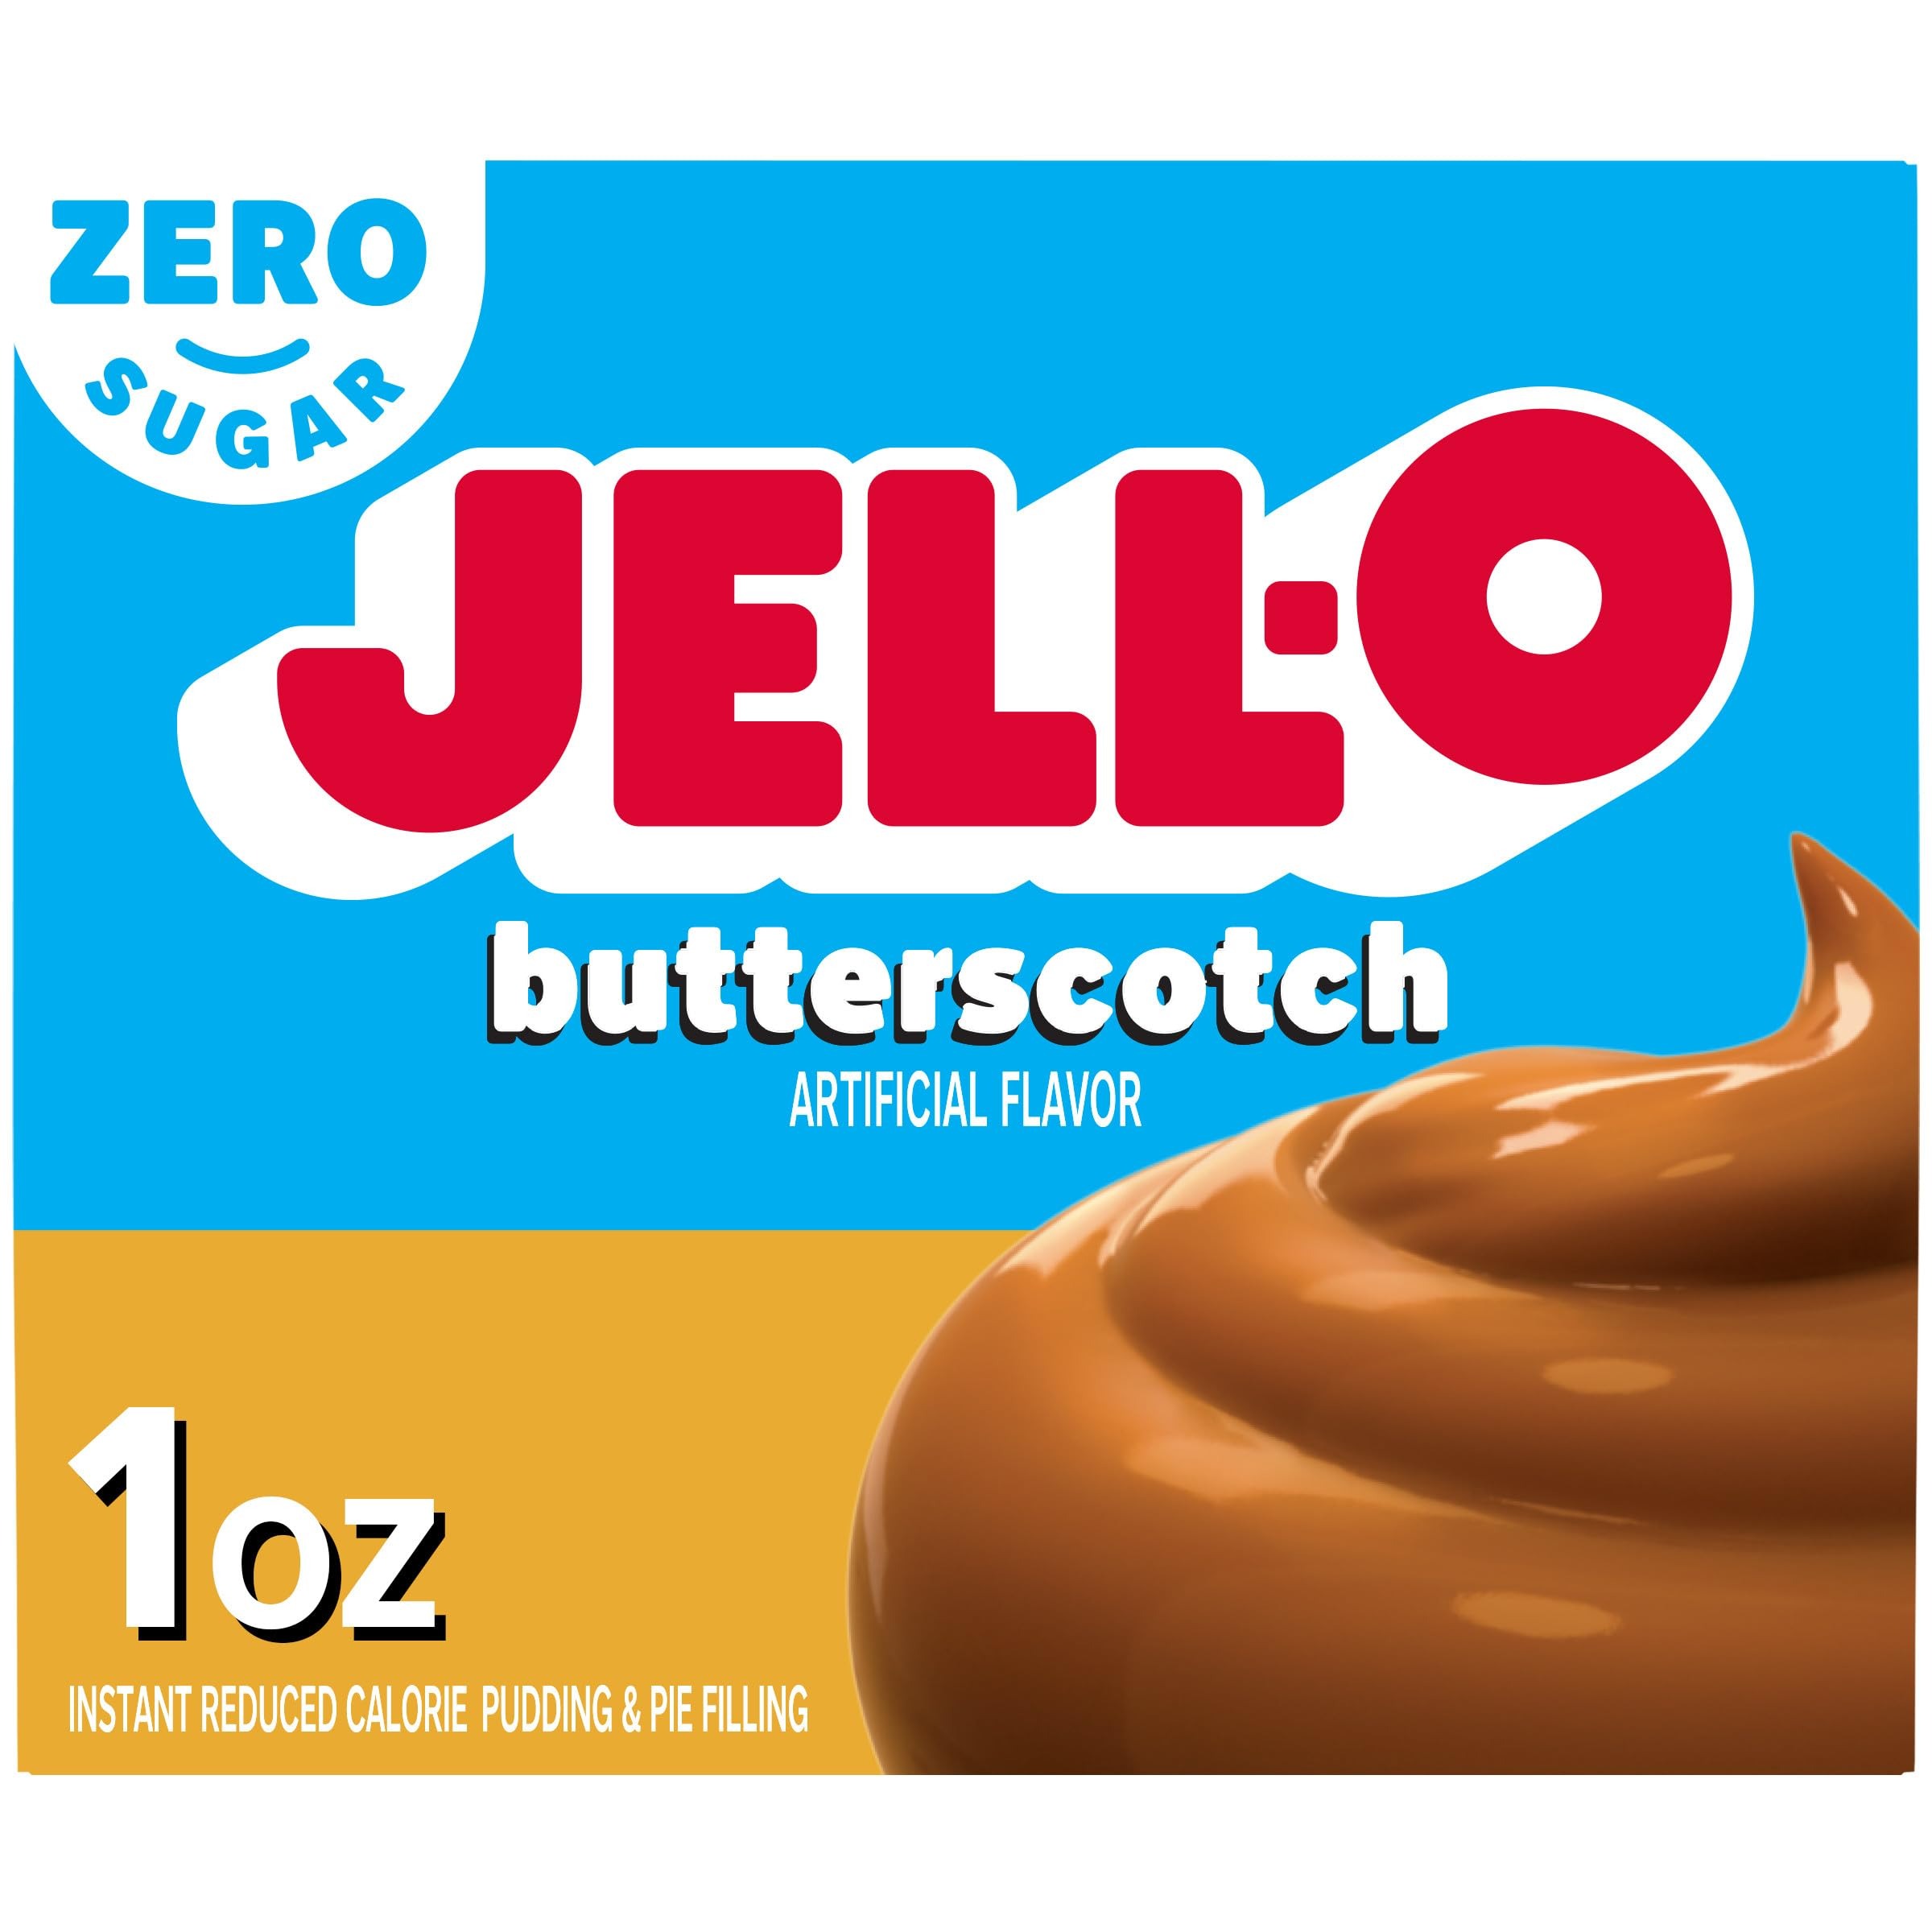
Item Name: Jell-O Butterscotch Sugar Free & Fat Free Instant Pudding & Pie Filling Mix (1 oz Box)
Bullet Point 1: 1-ounce boxes
Bullet Point 2: Sweetened with aspartame, a low-calorie sweetener with a clean and sweet taste
Bullet Point 3: Good source of calcium when mixed with milk; sugar-free, fat-free
Bullet Point 4: Just add milk and mix; sets in five minutes
Bullet Point 5: Made from the world's most popular desert; over 300 million boxes sold every year
Value: 1.0
Unit: Ounce

Price: 1.48